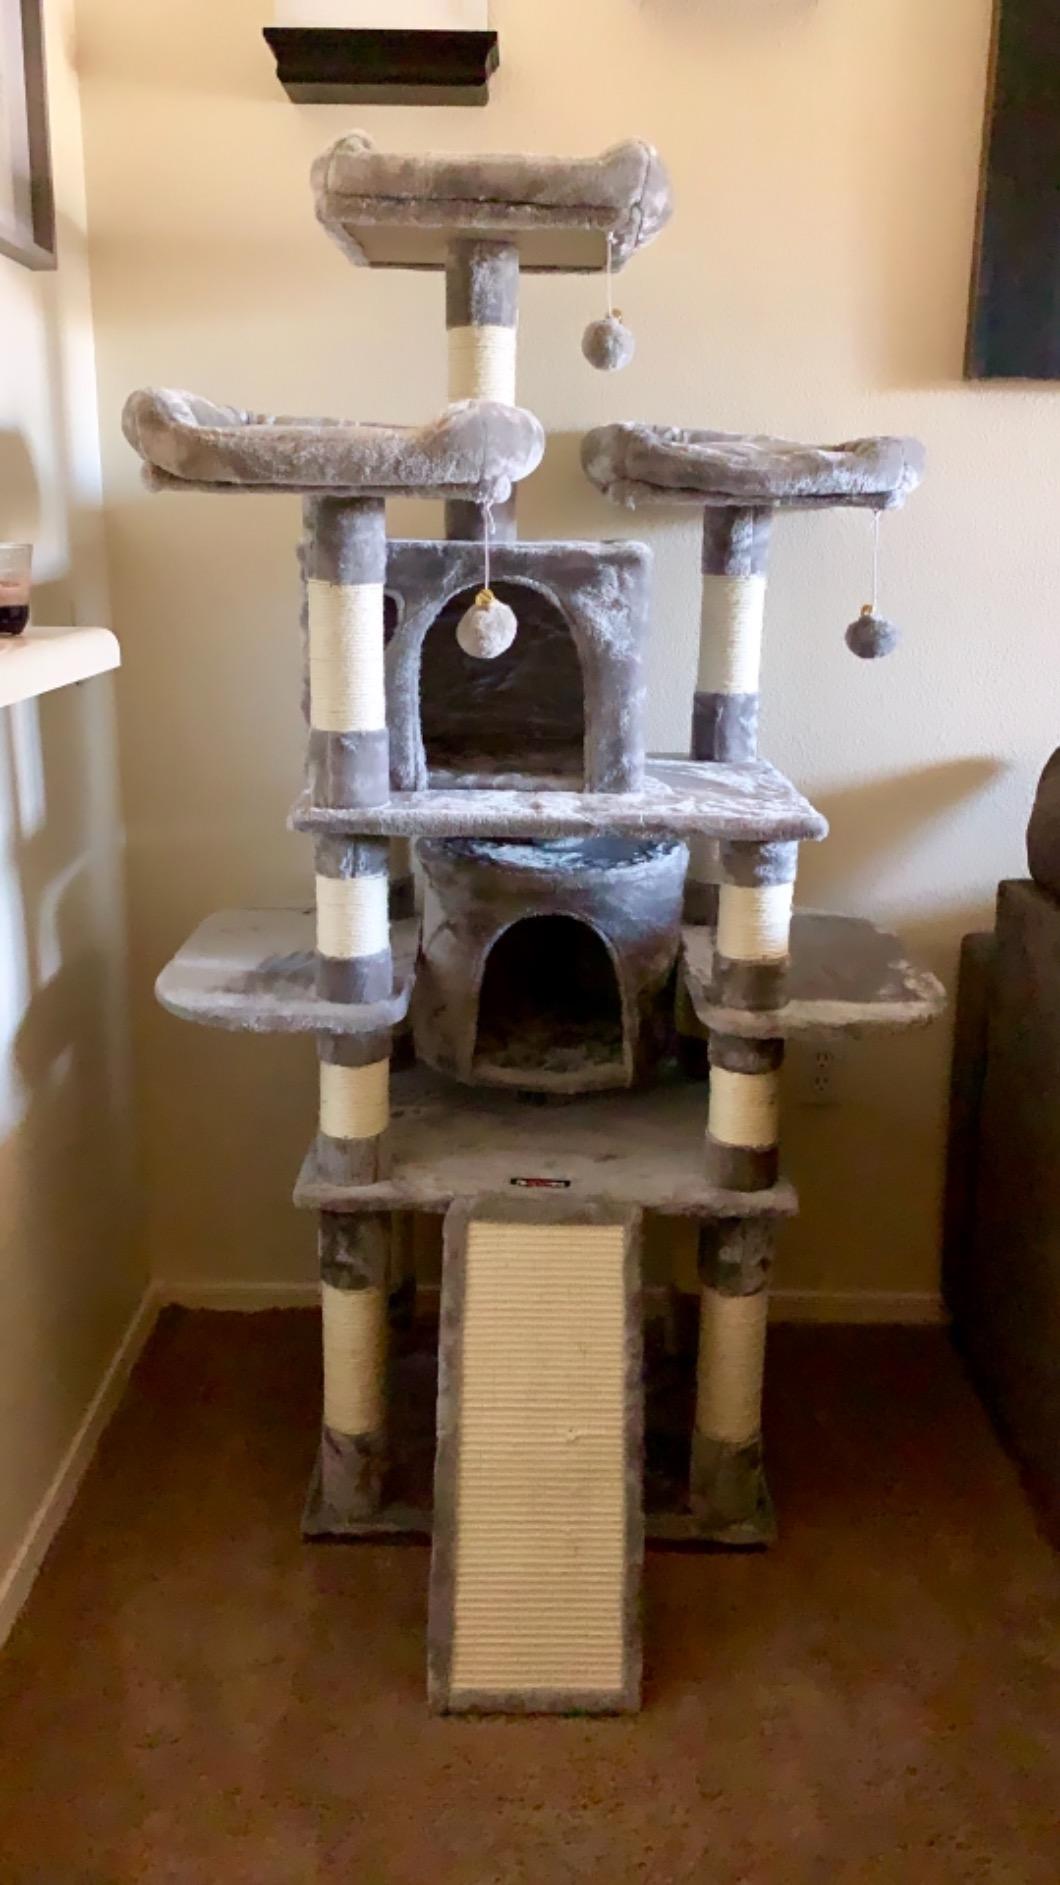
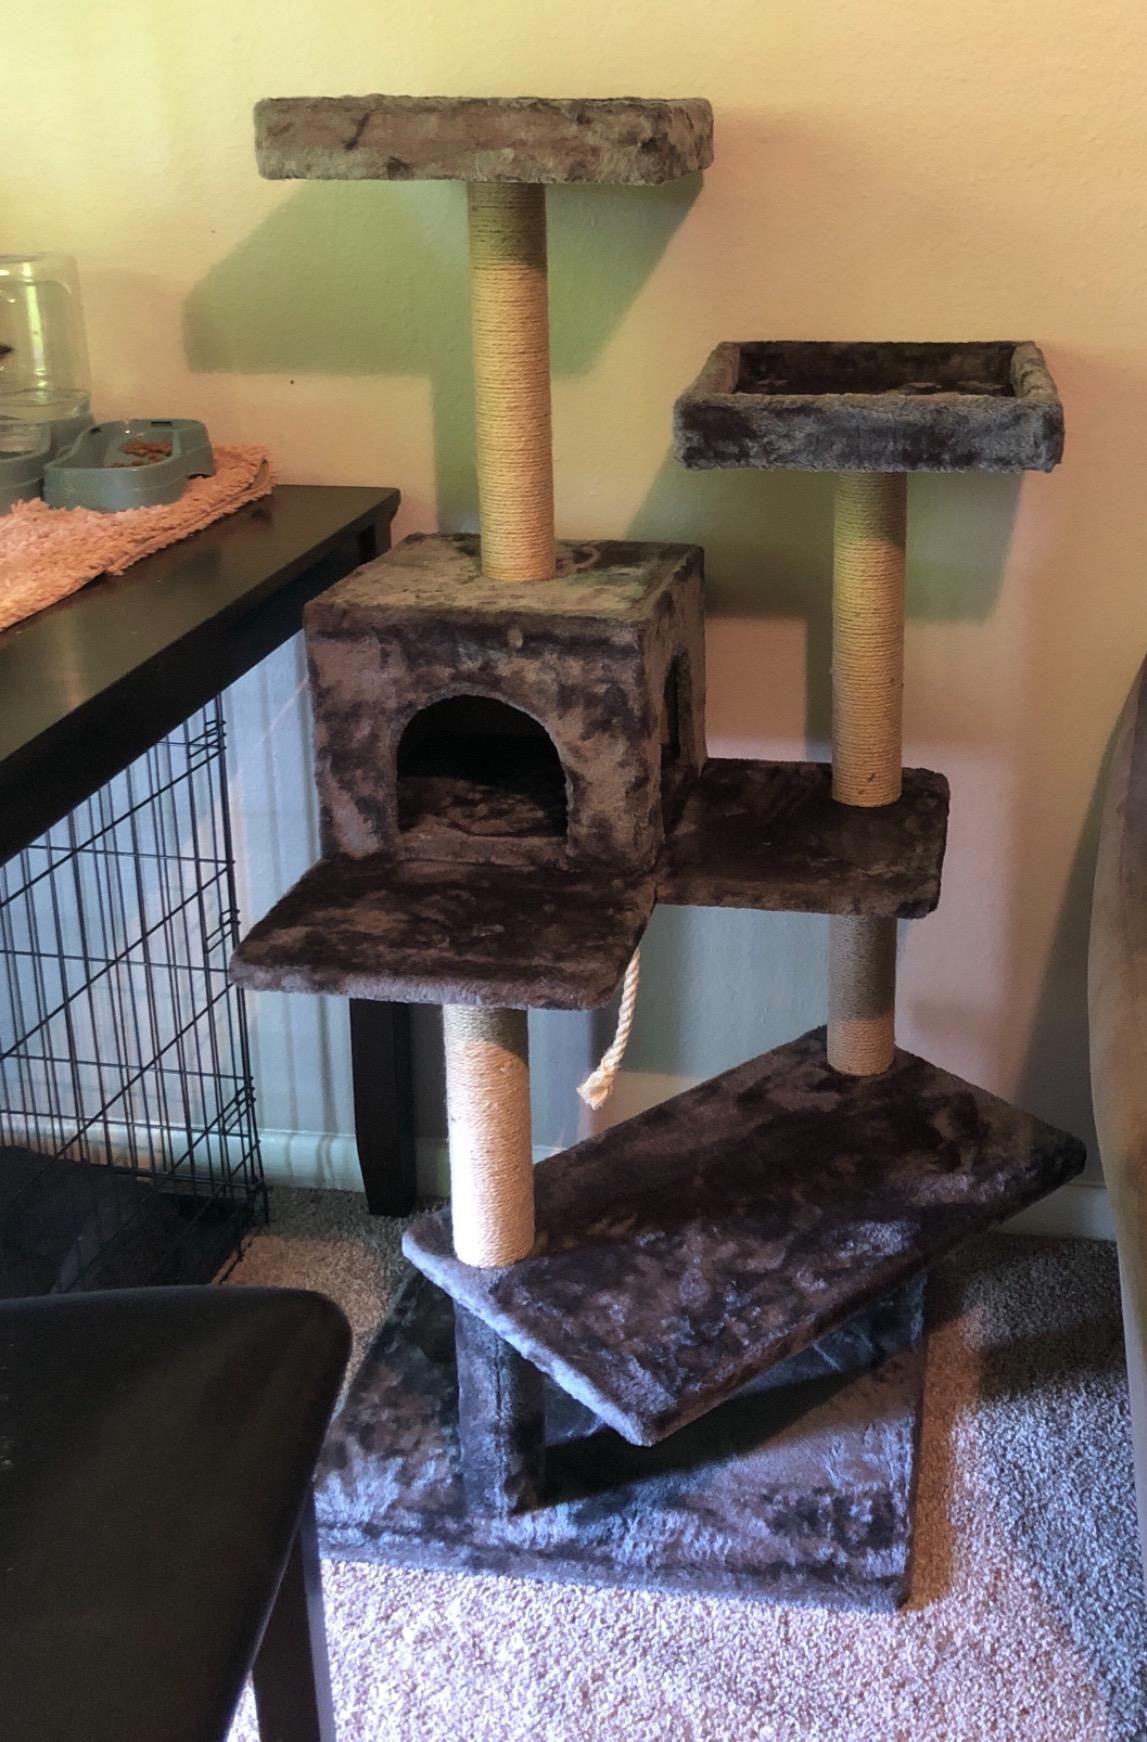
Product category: items_cat tree
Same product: no